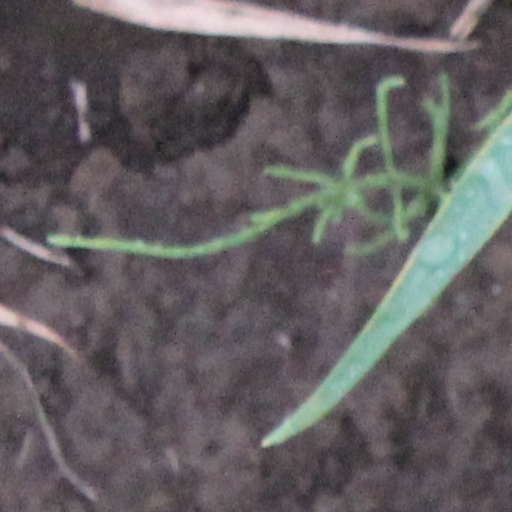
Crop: wheat